Pallet Shuttle Barge

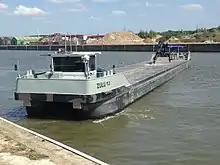
Pallet Shuttle Barge Zulu 02

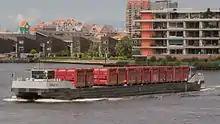
Pallet Shuttle Barge Zulu 02

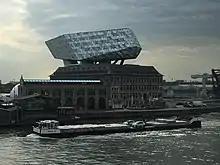
Pallet Shuttle Barge Zulu 04 at port of Antwerp

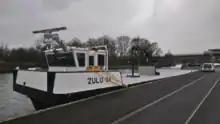
Pallet Shuttle Barge Zulu 04

The Pallet Shuttle Barge was invented by Antoon Van Coillie. The first one was built in 2014 and was commissioned by Blue Line Logistics nv.